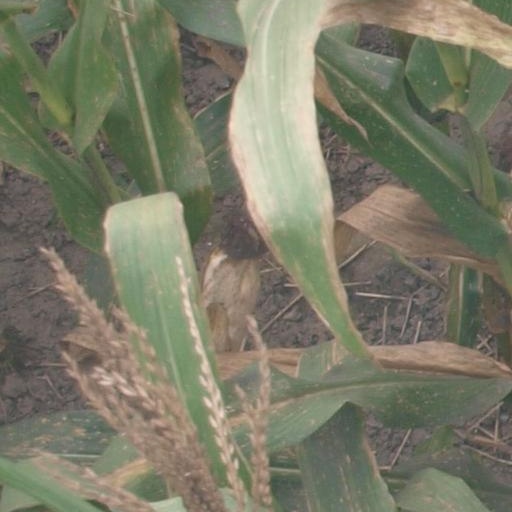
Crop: maize; corn